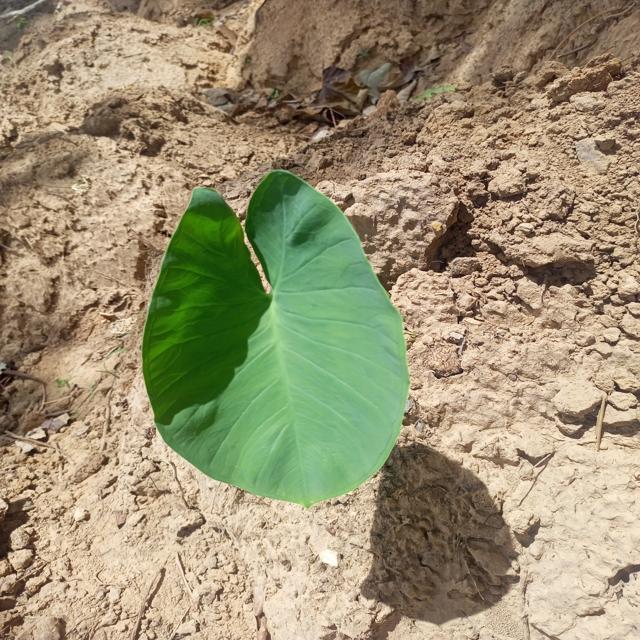
Label: Healthy